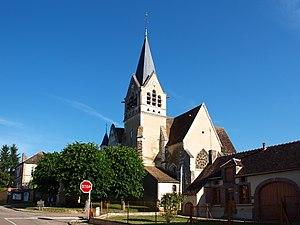
Villiers-sur-Tholon (Yonne, France)